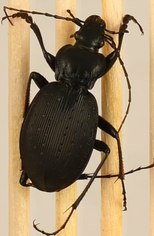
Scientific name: Carabus goryi
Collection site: Great Smoky Mountains National Park NEON (GRSM), plot GRSM_020